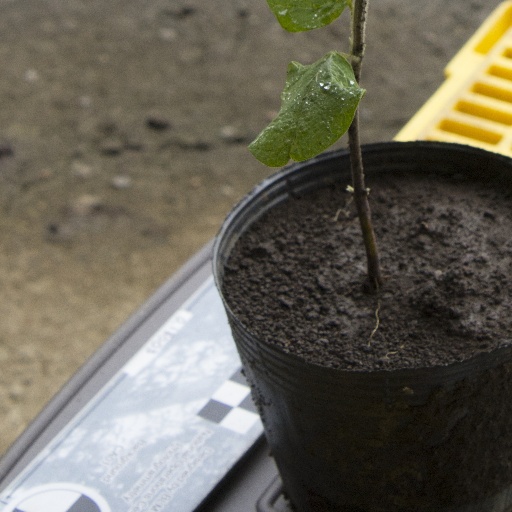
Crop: soybean